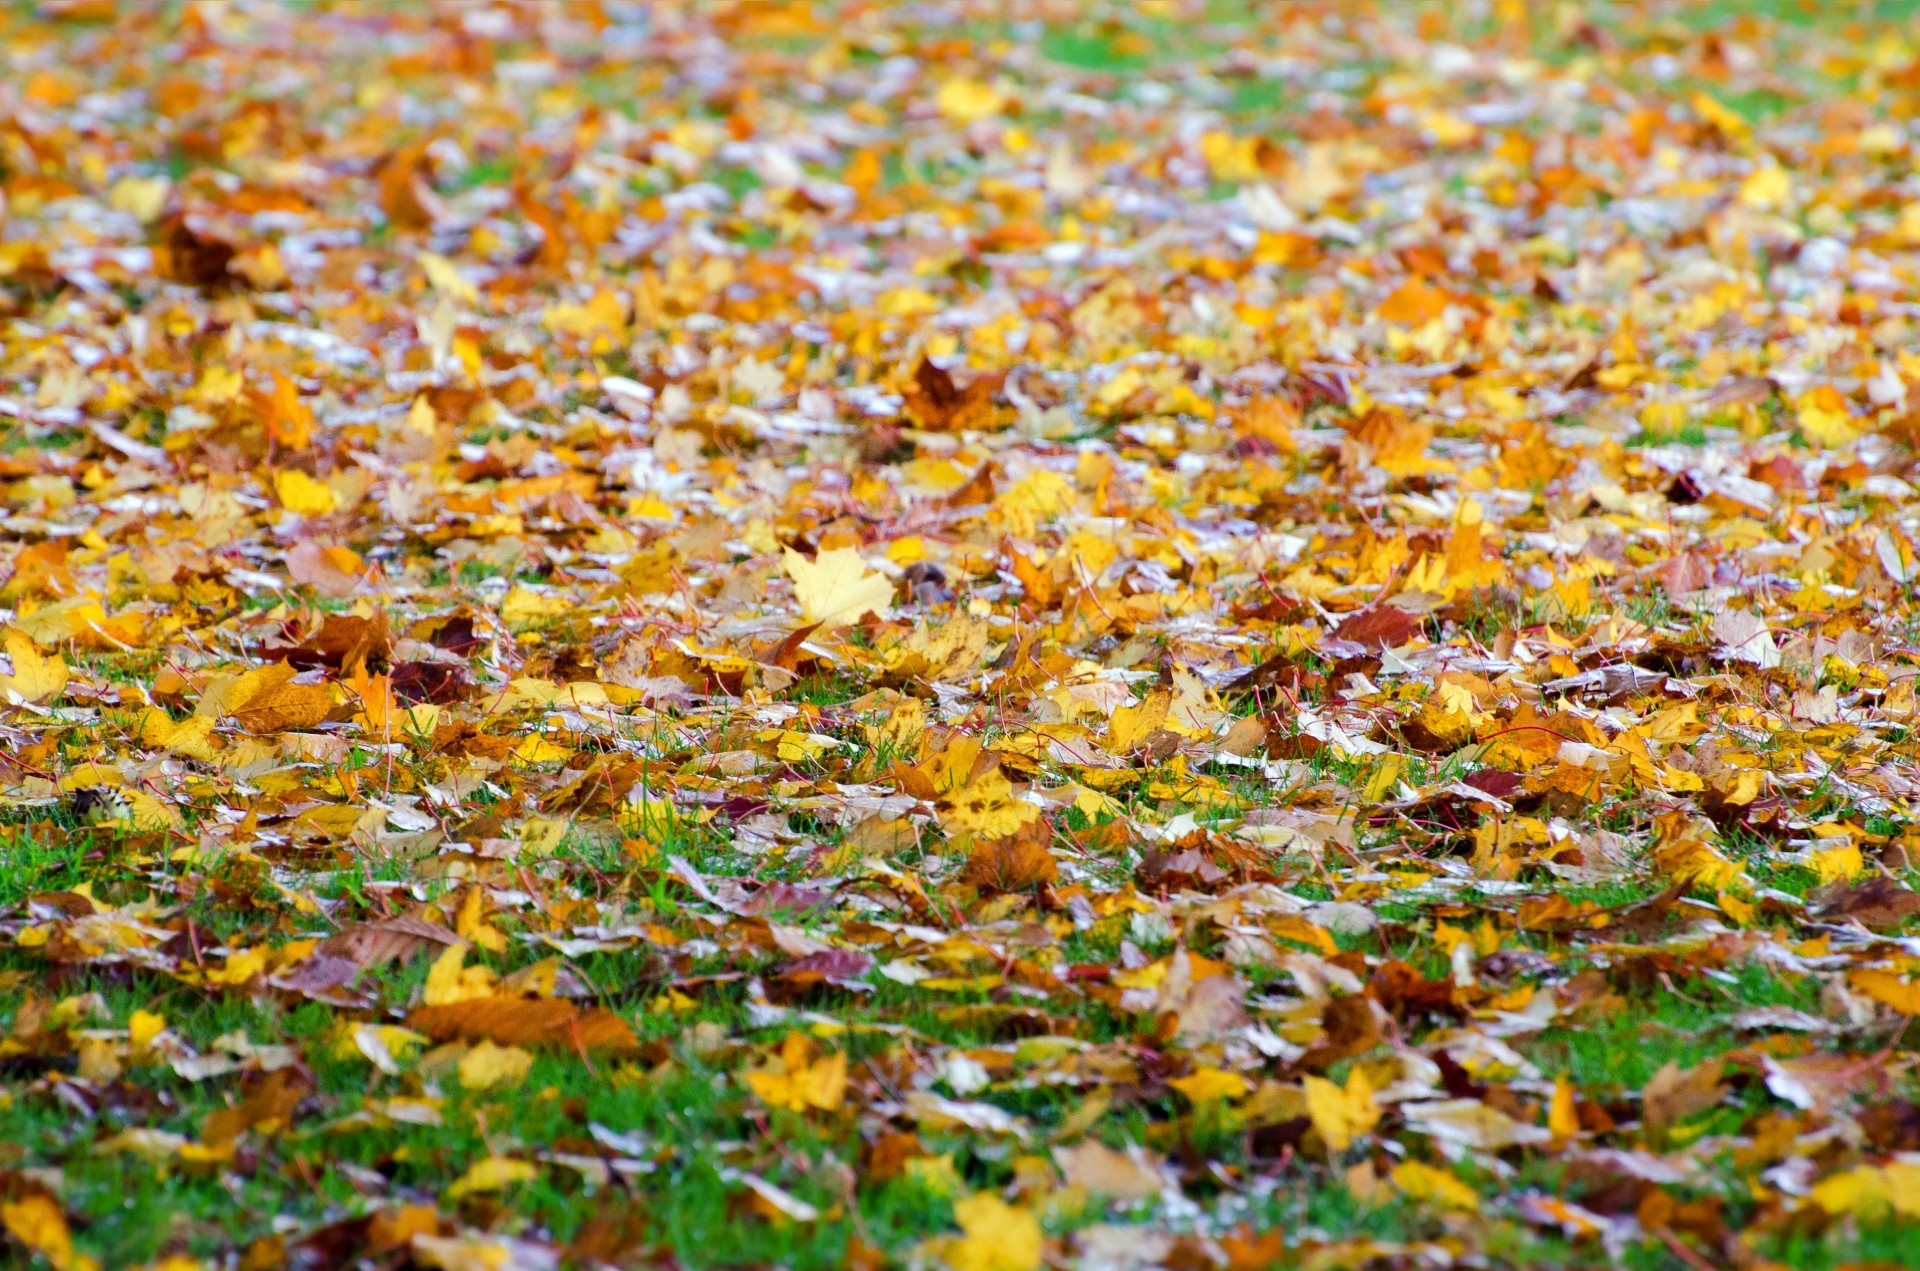
tree, nature, grass, plant, sunshine, sun, field, meadow, sunlight, leaf, flower, natural, autumn, soil, flora, season, wildflower, leaves, background, seasons, deciduous, colored, natural environment